René Fenouillière

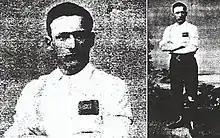
René Fenouillère in 1903

René Victor Fenouillière (22 October 1882 – 4 November 1916) was a French footballer who played for Spanish clubs RCD Espanyol and FC Barcelona. He competed for France in the men's tournament at the 1908 Summer Olympics. He is best known for being the first French player to wear the FC Barcelona shirt when he played for them in 1903. He was killed in action during World War I.